Redang Island

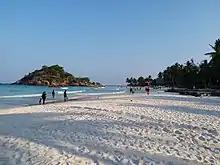
A beach in Pulau Redang during sunset.

In contrast to the neighbouring Perhentian Islands, Redang has a more upmarket image, as almost all accommodation on the island is resort-based. The largest beach is Pasir Panjang on the east side, featuring half a dozen resorts. The beach is covered with soft white sand. Coral and fish can be seen just a few metres from the beach. The other beach resorts are located in Teluk Dalam on the north and Teluk Kalong to the south.